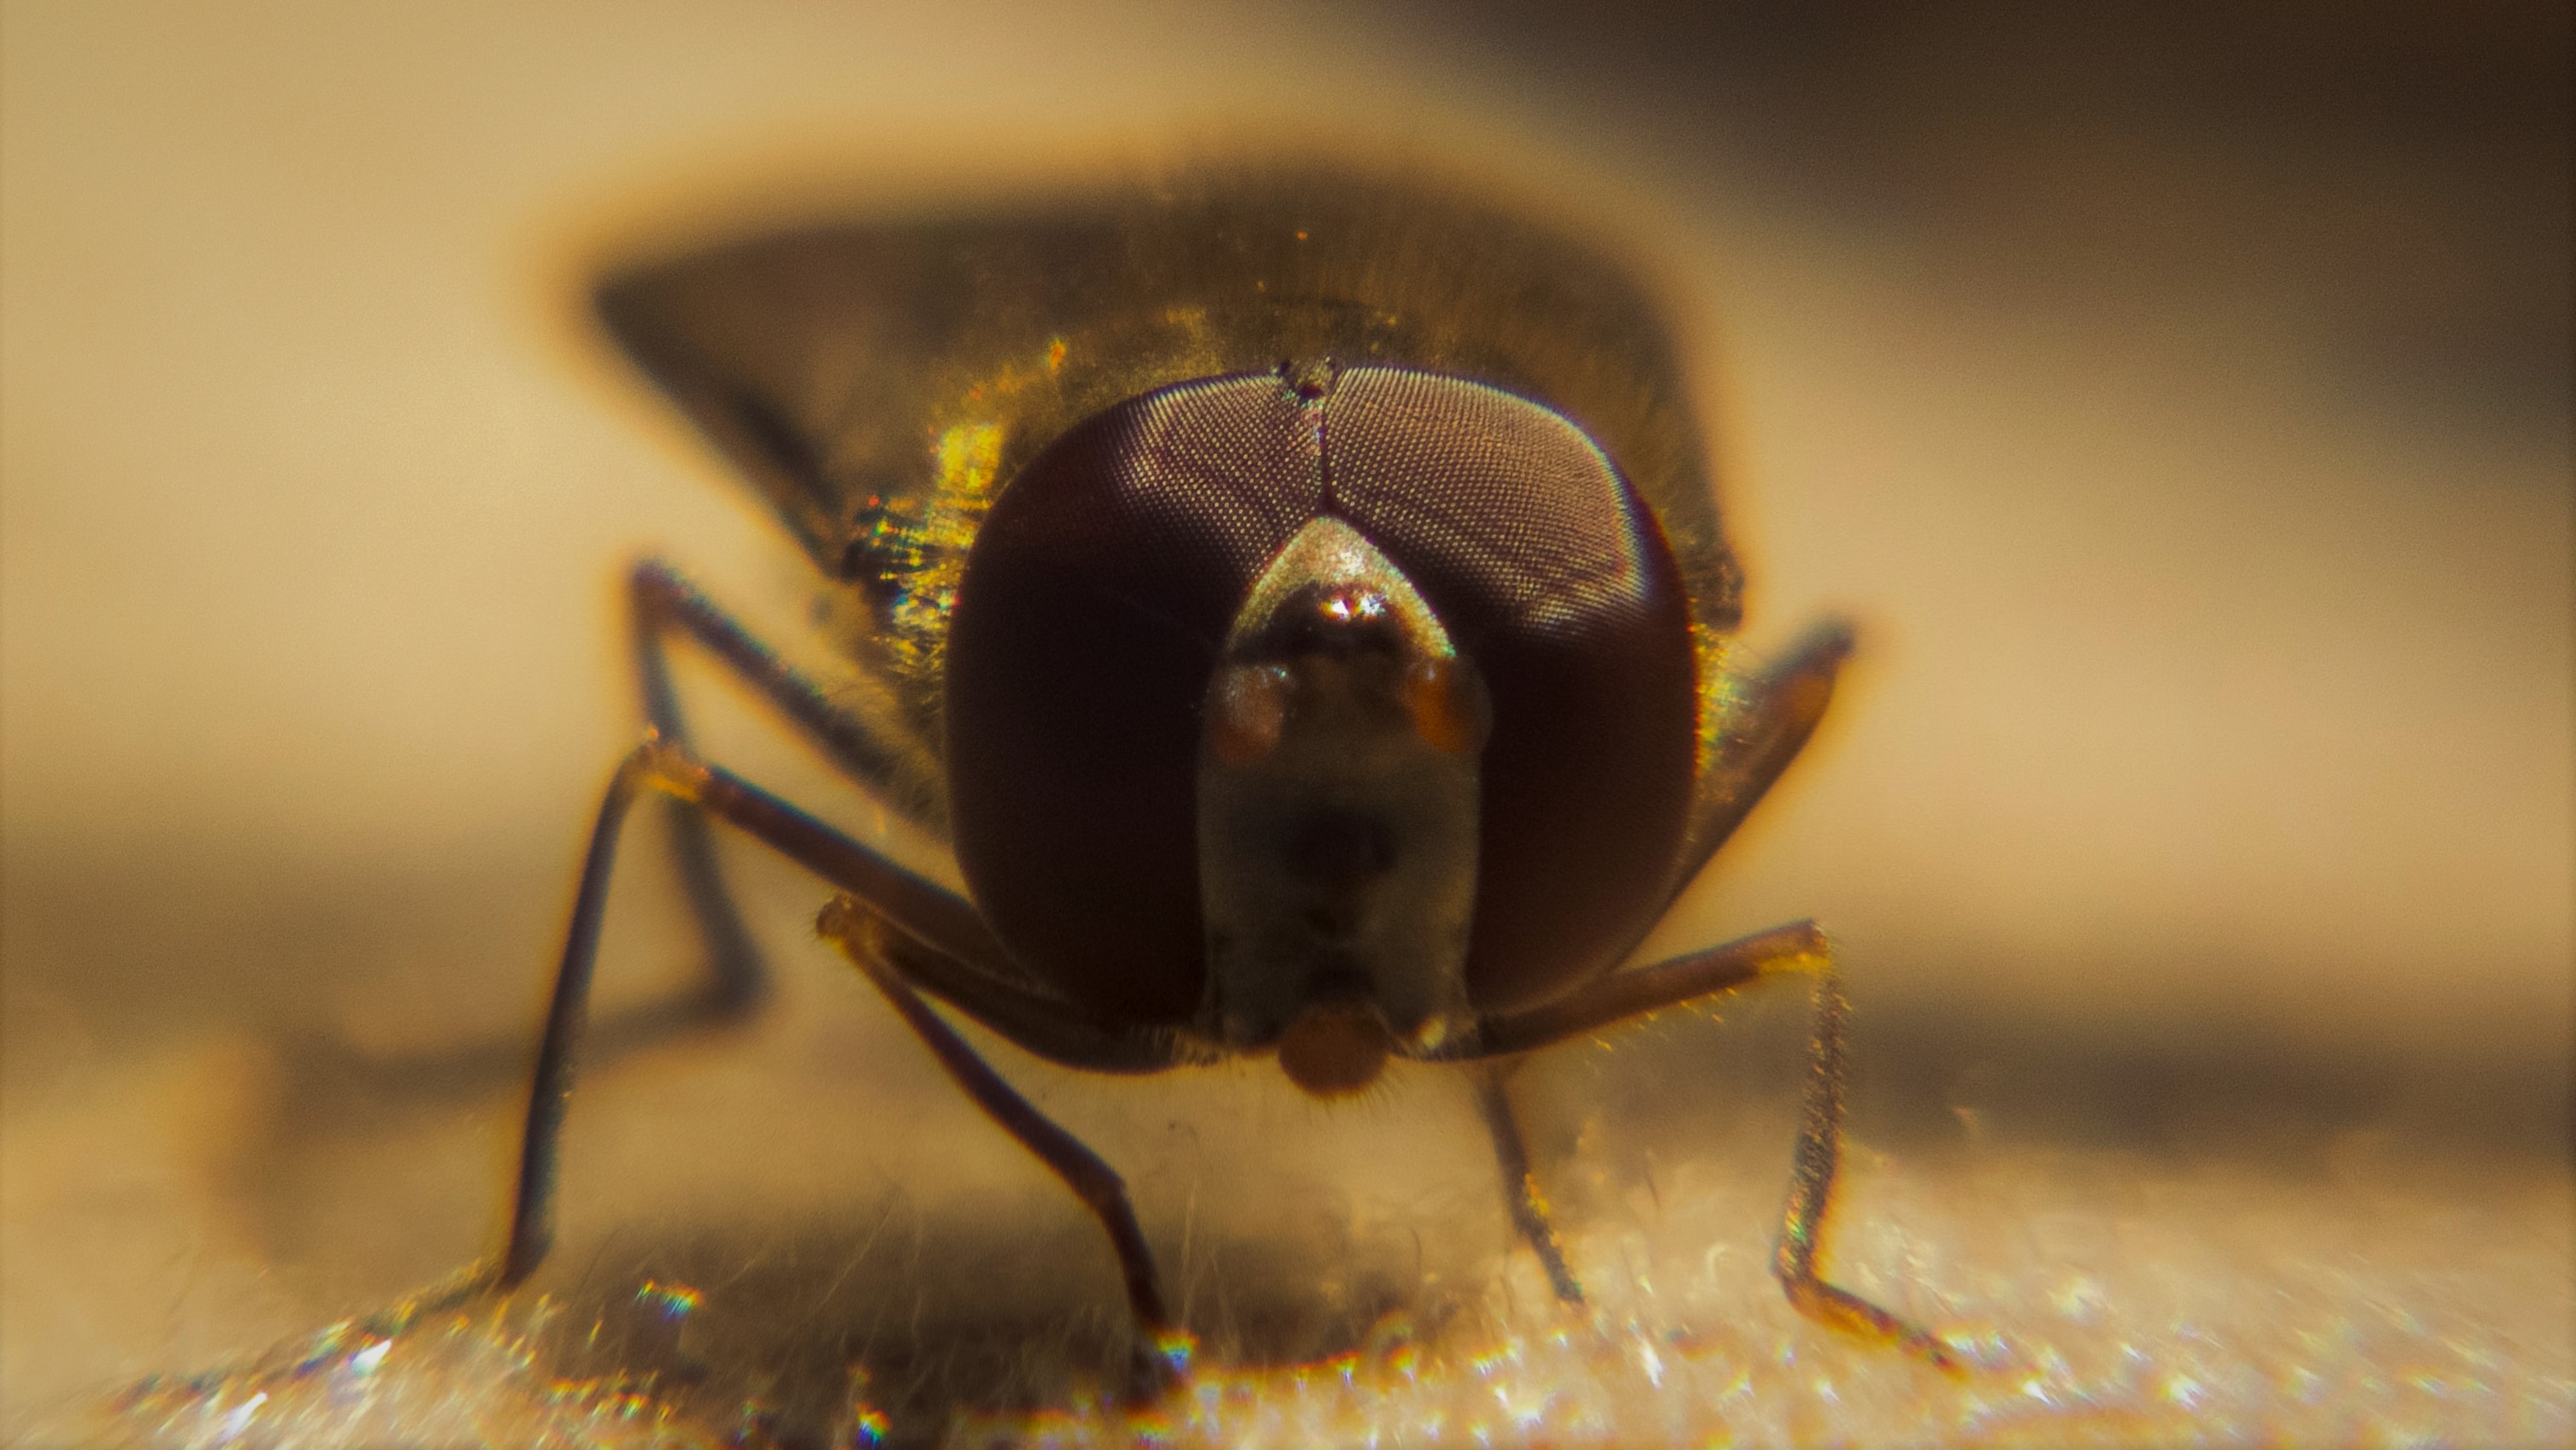
bee, wallpaper, insects, flower, macro, nature, photography, macro photography, head, insect, arthropod, eye, organism, pest, pollinator, invertebrate, parasite, terrestrial animal, membrane winged insect, flash photography, wildlife, fly, beetle, net winged insects, darkness, bug, blowflies, stable fly, tachinidae, house fly